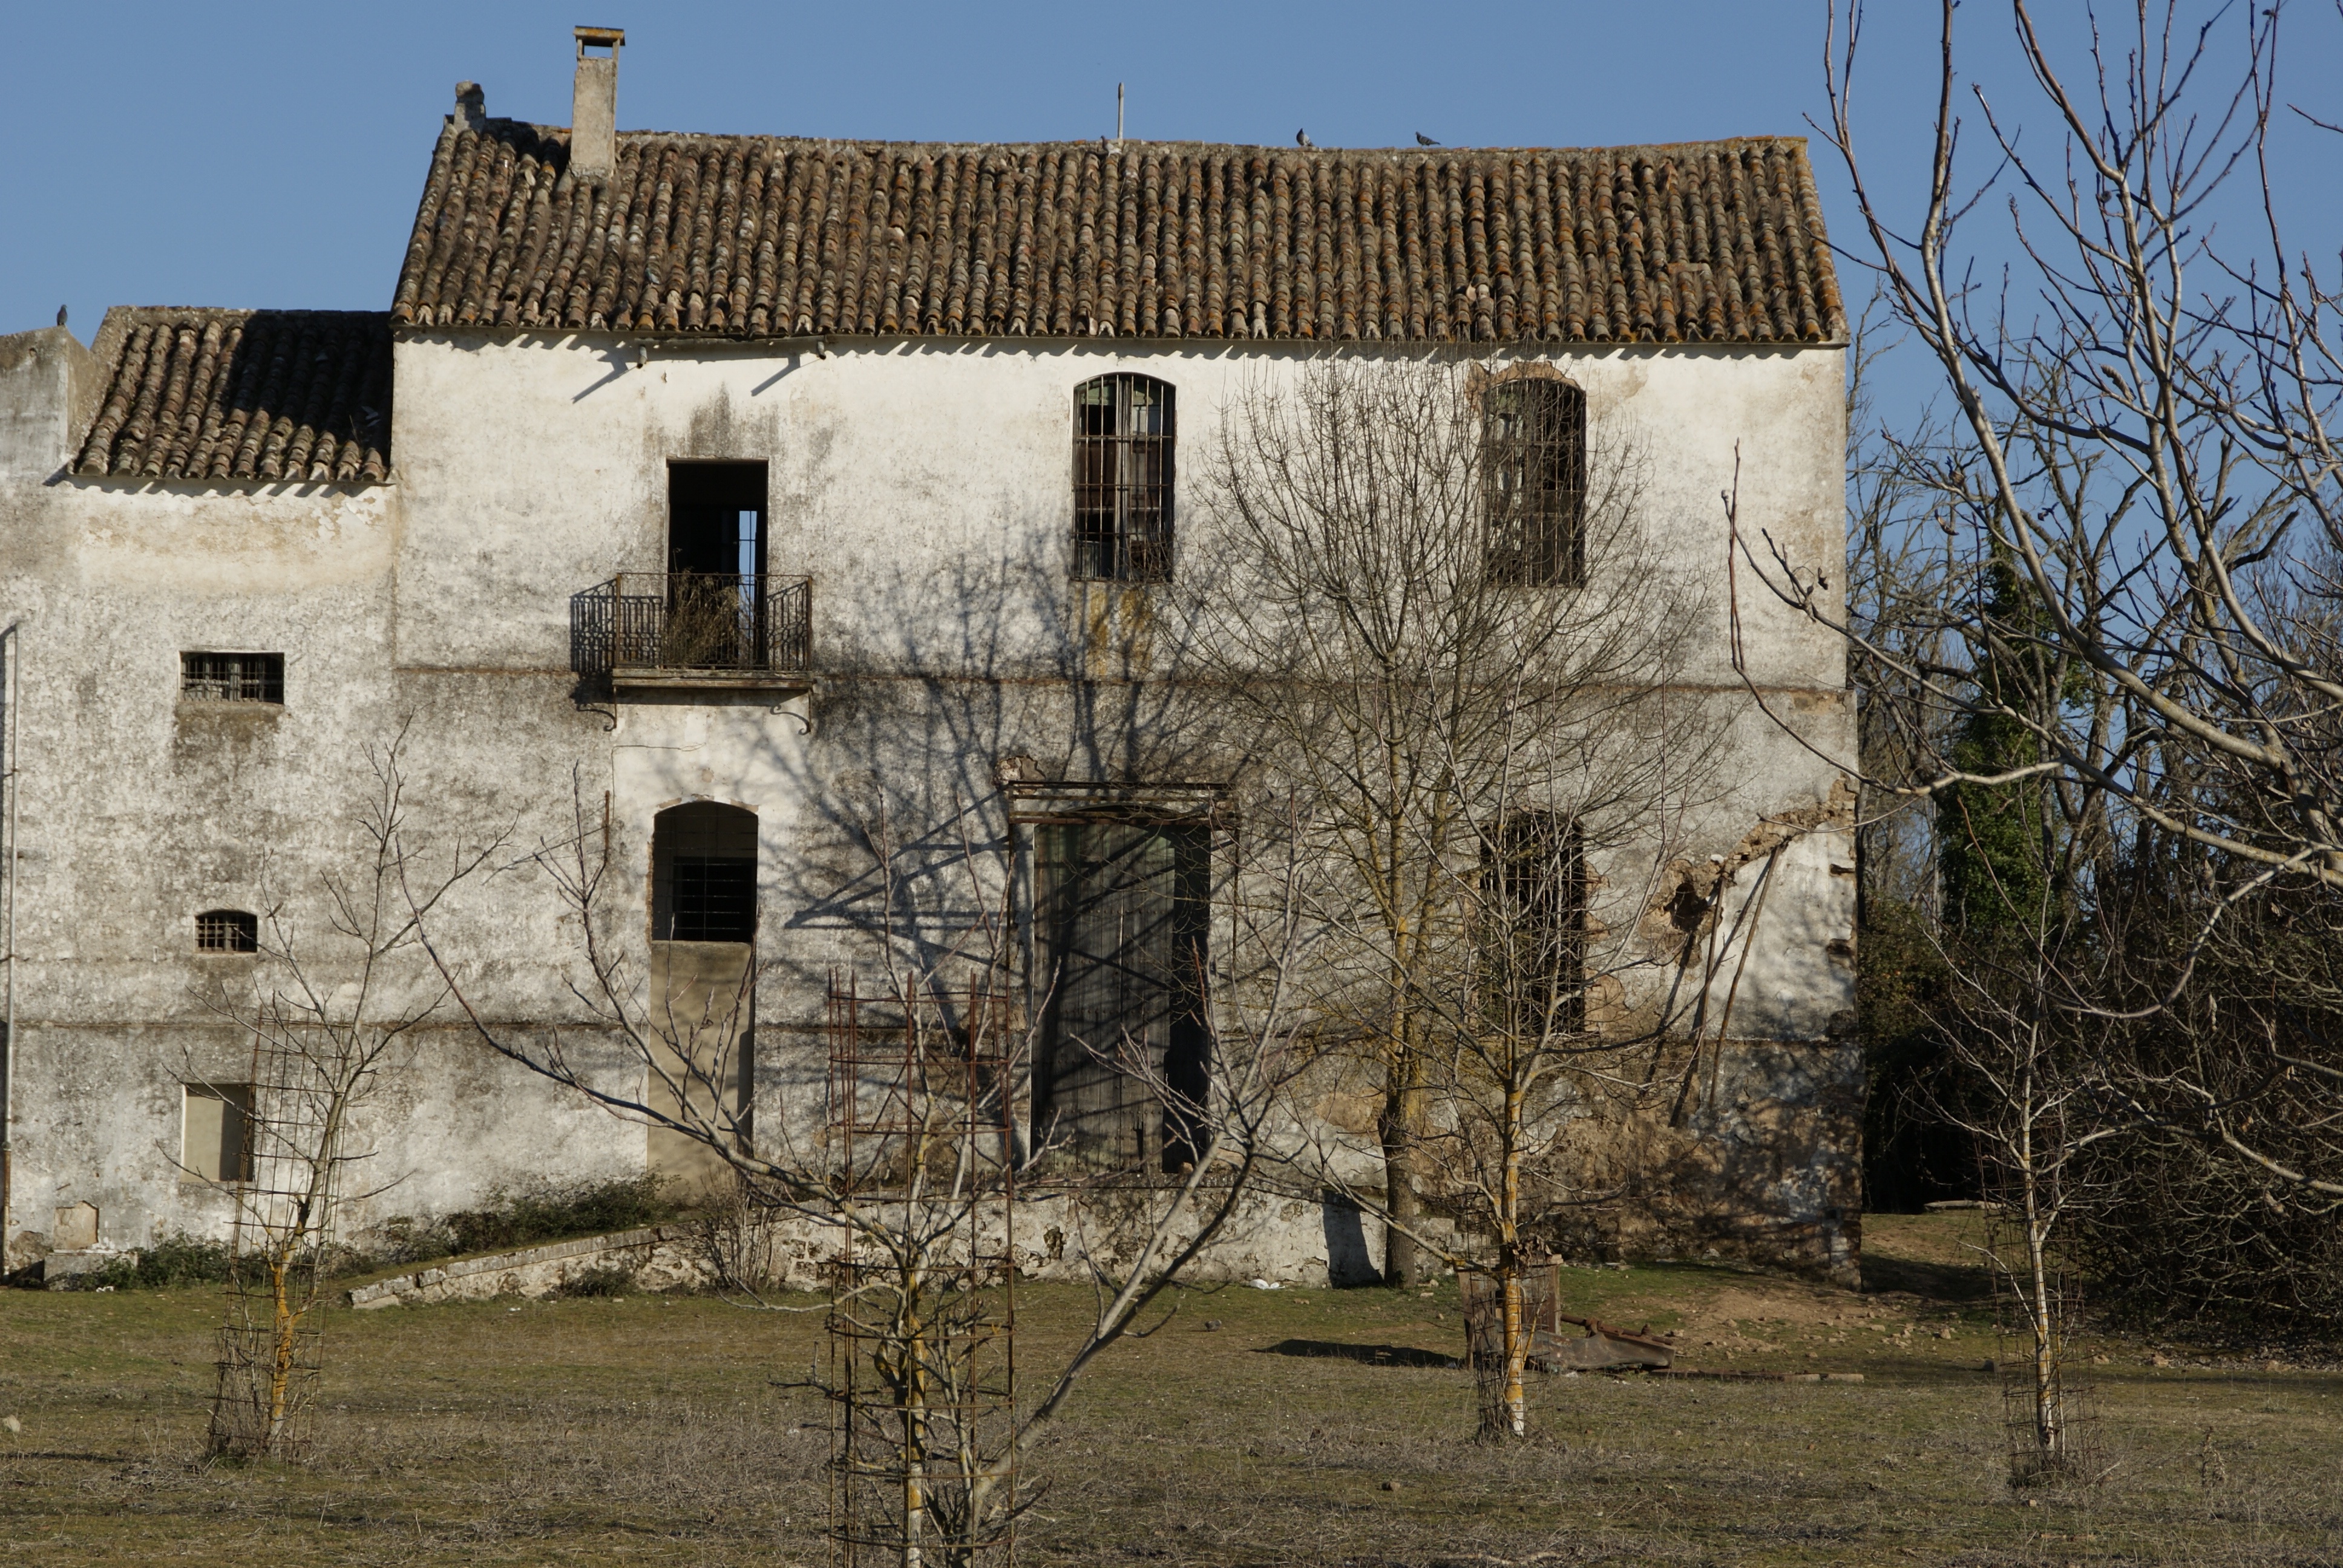
house, building, wall, village, facade, chapel, fortification, old building, old house, ruins, farmhouse, history, rural area, casa vieja, house abandoned, house ruins, ancient history